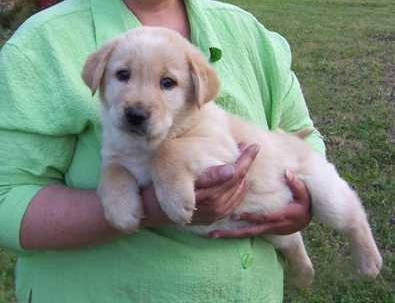
Label: dog